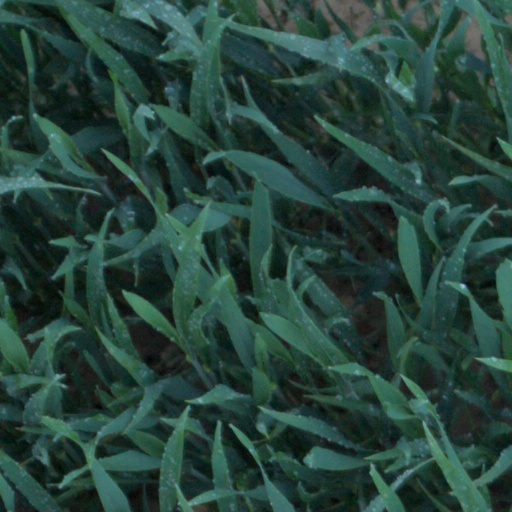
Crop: wheat